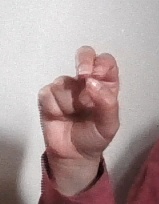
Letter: gaaf